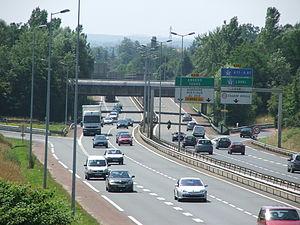
La rocade du Mans depuis la butte du centre hospitalier au nord de la ville.
La Sarthe est un département français de la région Pays de la Loire. Ses habitants sont appelés les Sarthois. L'Insee et la Poste lui attribuent le code 72. Son chef-lieu est Le Mans.